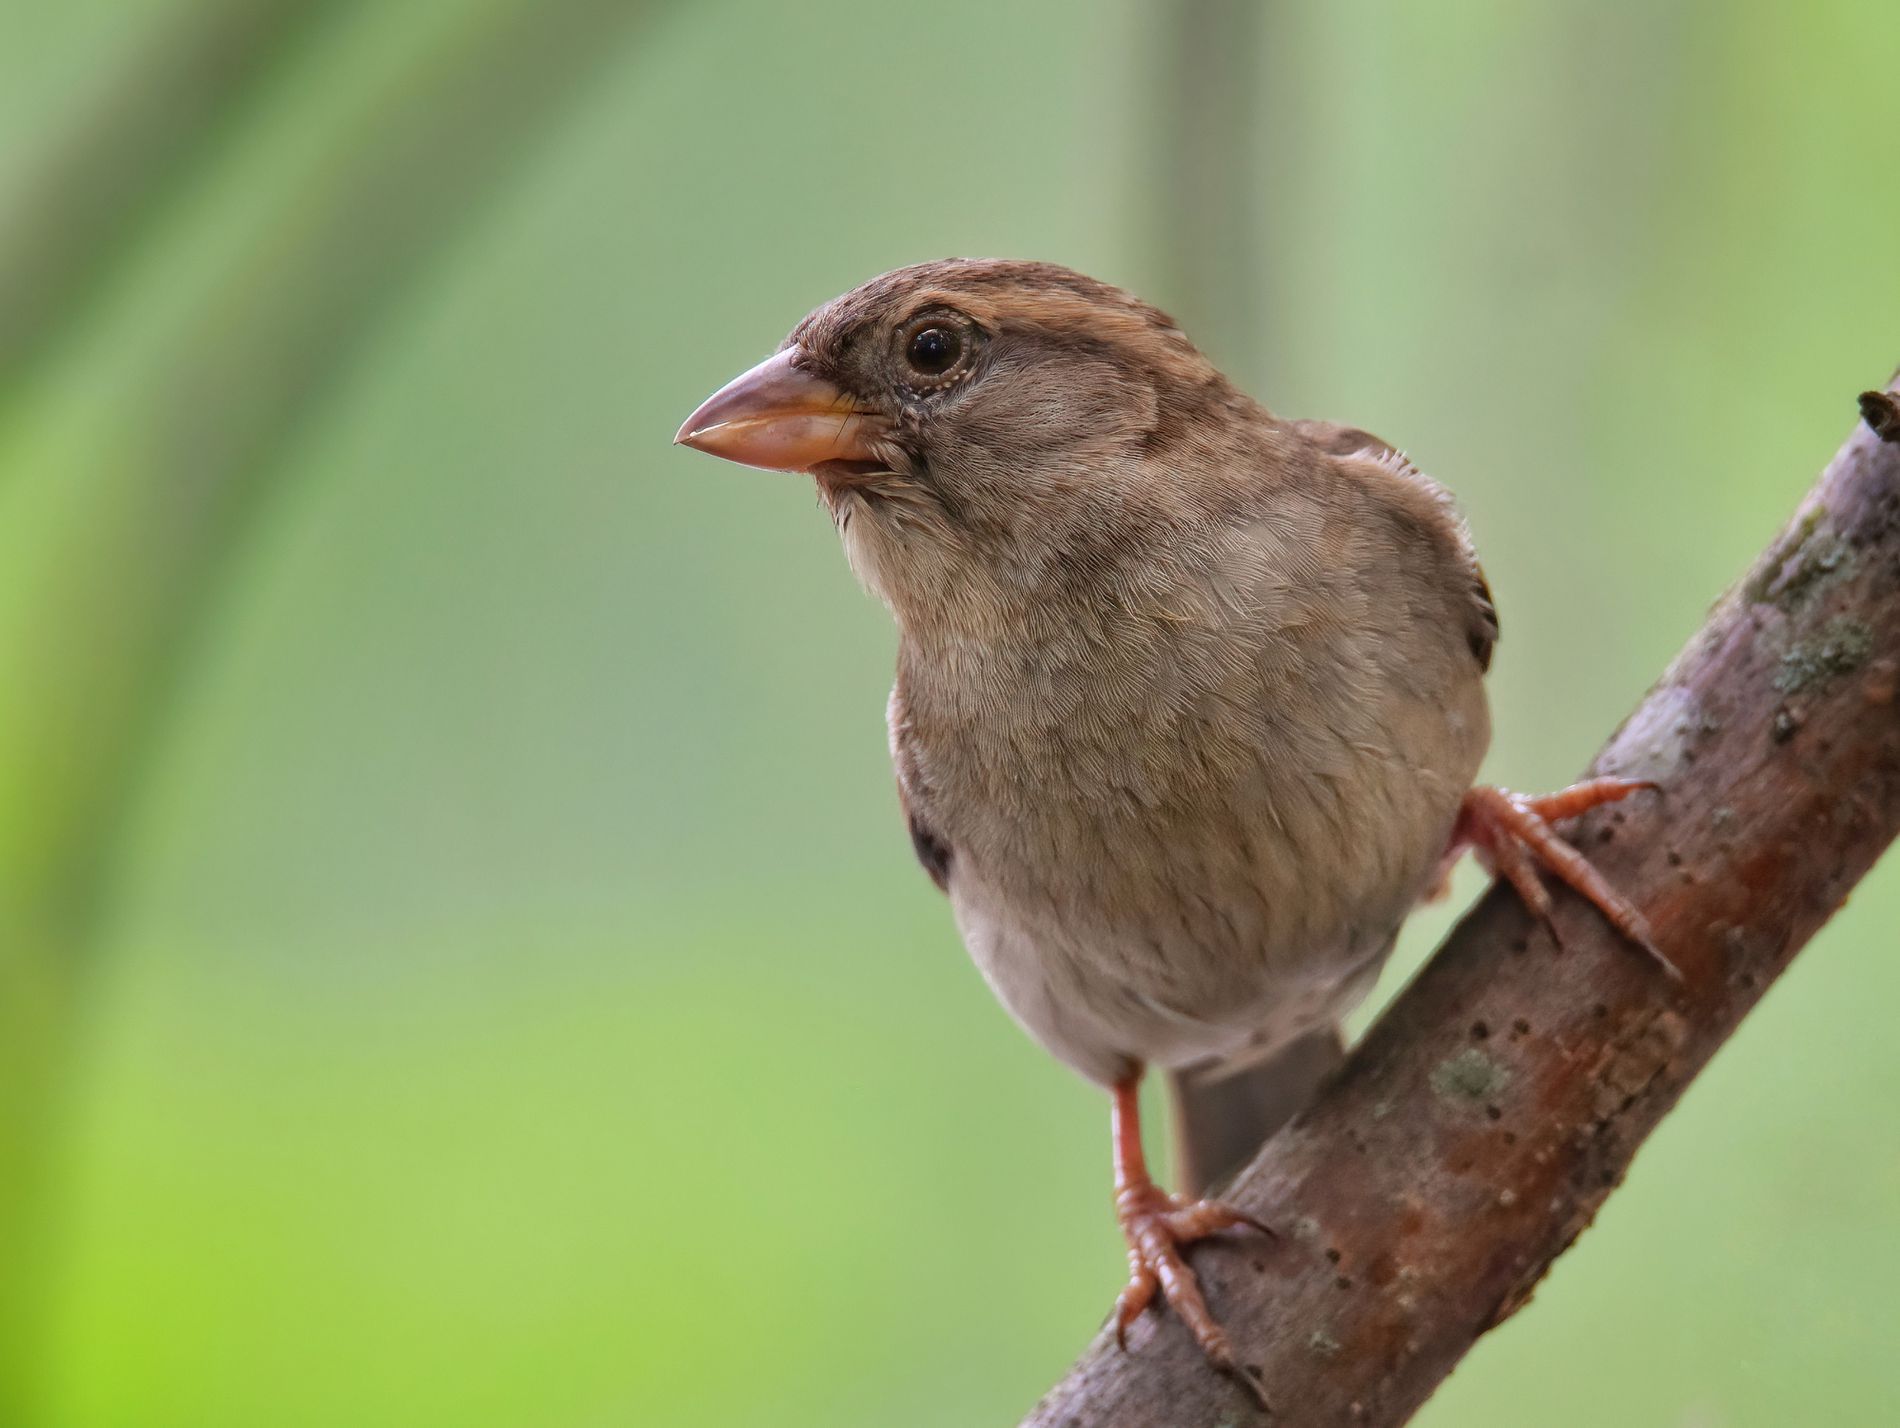
Sparrow on a Branch.
The image features a blurry background, probably a natural setting. In the foreground, a bird, probably a sparrow, which is characterized by its beak, is standing on a branch and holding it with its thin and sharp claws.
A close-up, low-angle shot taken under a proper light source with a warm and natural green color palette, featuring a blurry background, probably a nature setting. The image gives a sense of calmness, and peacefulness, and showcases the beauty of nature.
Labels: Animal, Bird, Finch, Sparrow, Anthus, Wren, Beak, Blurry Background, Claw, Branch
Camera: NIKON CORPORATION NIKON D3300
Aperture: F8
Exposure: 1/400 sec
ISO: 1600
Focal length: 600.0 mm